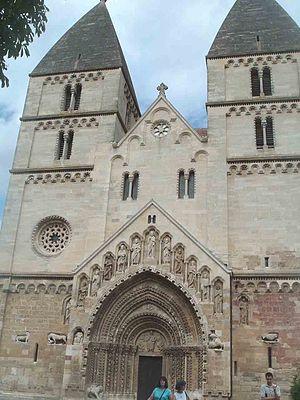
Ják est une commune de Hongrie, située dans le département de Vas.